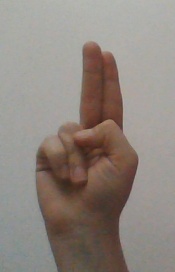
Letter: taa